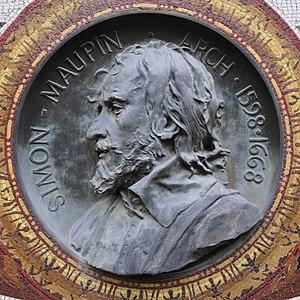
Médaillon de bronze à l'effigie de Simon Maupin, Pierre Aubert
Simon Maupin est un architecte français né à Longueau au début du XVIIᵉ siècle et mort le 10 octobre 1668 à Lyon.
Le jardin du palais Saint-Pierre est un jardin municipal lyonnais situé dans l'enceinte du musée des Beaux-Arts de Lyon. Il s'inscrit dans un rectangle délimité par les arcades de l'ancien cloître de l’abbaye bénédictine. De style régulier, il se compose de parterres de pelouse en demi-lunes ou rectangulaires, ponctués de végétation et de différentes sculptures. Il est situé en plein centre-ville sur la presqu'île. Comme le musée des Beaux-Arts, le jardin est ouvert tous les jours, sauf les mardis et jours fériés, de 10 h à 18 h, le vendredi de 10 h 30 à 18 h.
Pierre Antoine Aubert né à Lyon le 26 janvier 1853 et mort dans la même ville le 13 octobre 1912 est un sculpteur français.
Ils sont de Lyon ou ont marqué la ville de leur influence :